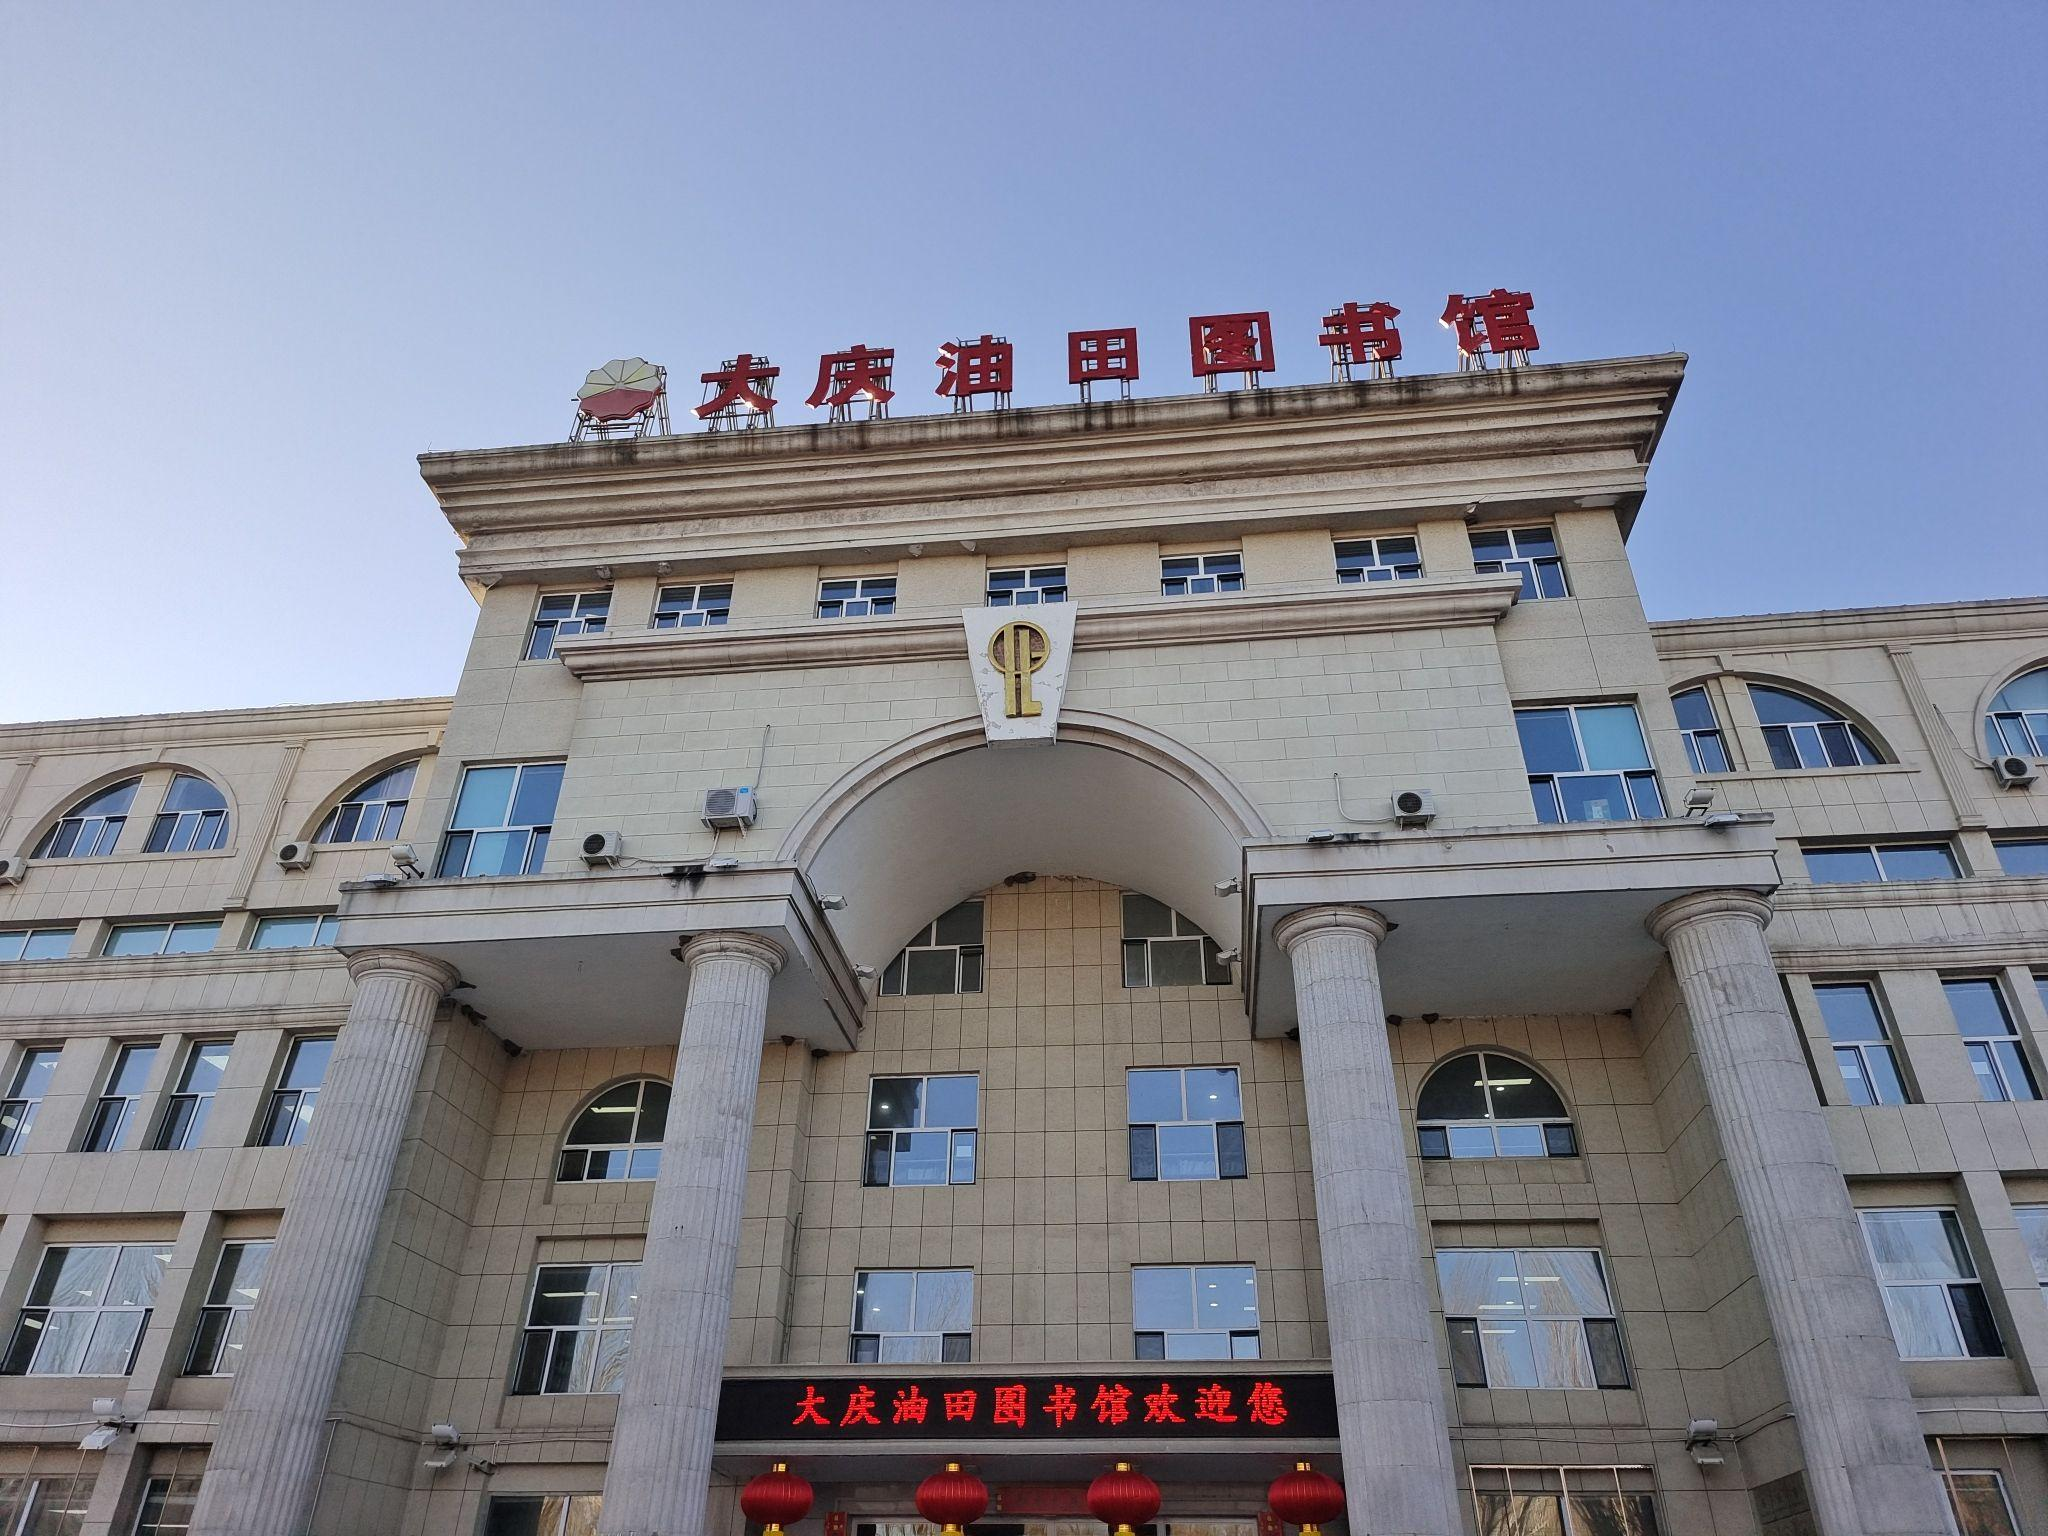
地标名称：大庆油田图书馆
所在城市：大庆市·让胡路区